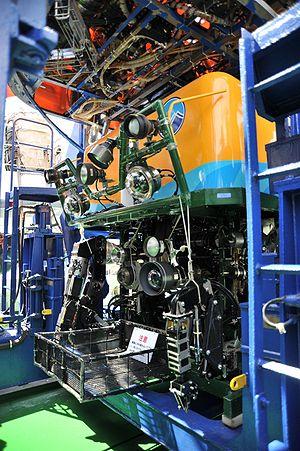
Le ROV Kaikō 7000 est le deuxième submersible sans pilote de recherche océanographique japonais de la série, exploité par la Japan Agency for Marine-Earth Science and Technology. Cette première version a été lancée en 2004 et sa version améliorée Kaikō 7000-II en 2006 en attendant le Kaikō Mk-IV lancé en 2013.
Le ROV Kaikō était un véhicule sous-marin téléguidé de recherche océanographique japonais exploité par la Japan Agency for Marine-Earth Science and Technology entre 1995 et 2003.